Humphry Davy

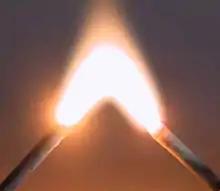
An electric arc between two nails

At 17, he discussed the question of the materiality of heat with his Quaker friend and mentor Robert Dunkin. Dunkin remarked: 'I tell thee what, Humphry, thou art the most quibbling hand at a dispute I ever met with in my life.' One winter day he took Davy to the Lariggan River to show him that rubbing two plates of ice together developed sufficient energy by motion to melt them, and that after the motion was suspended, the pieces were united by regelation. It was a crude form of analogous experiment exhibited by Davy in the lecture-room of the Royal Institution that elicited considerable attention. As professor at the Royal Institution, Davy repeated many of the ingenious experiments he learnt from Dunkin.